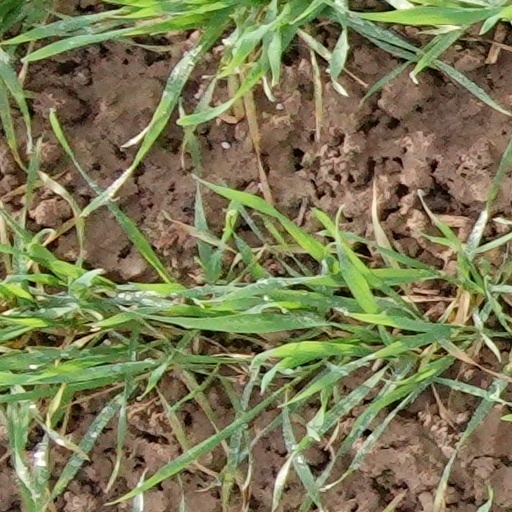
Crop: wheat